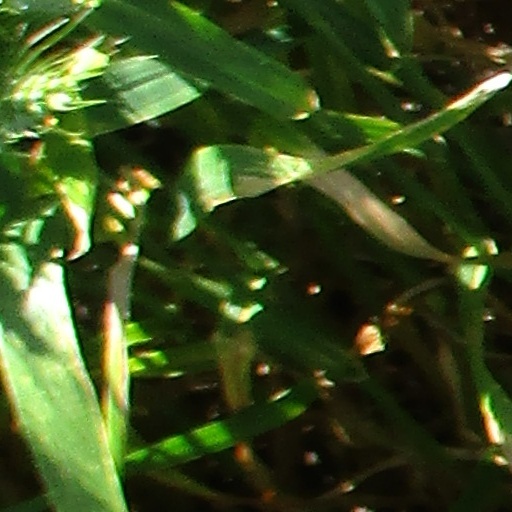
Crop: wheat